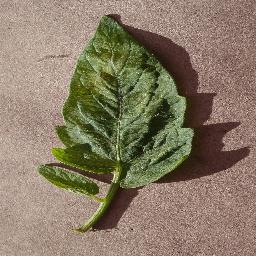
Label: Tomato___Spider_mites Two-spotted_spider_mite